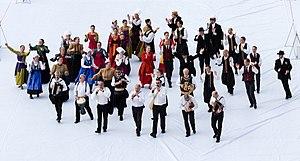
Kendalc'h est une confédération de cercles celtiques constituée fin 1950 à Quimper. Kendalc'h promeut la culture bretonne par le biais des arts populaires, basés sur huit champs d'action : la danse, le costume, la scène, la rue, la jeunesse, la formation, la musique et l'édition.